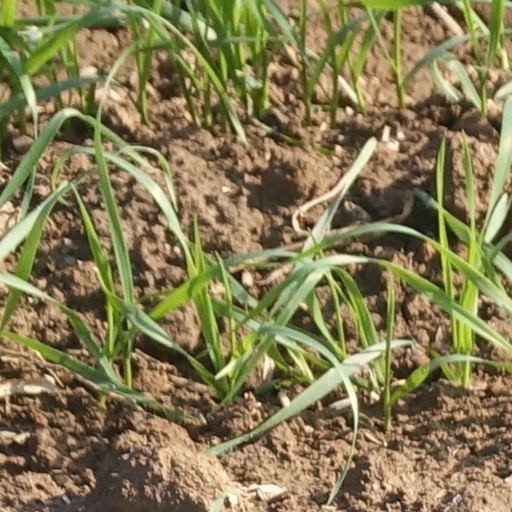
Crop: wheat